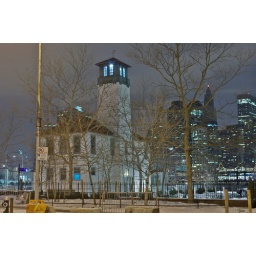
The white house is now an ice cream parlor which comes in handy during the summer.